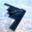
Label: airplane